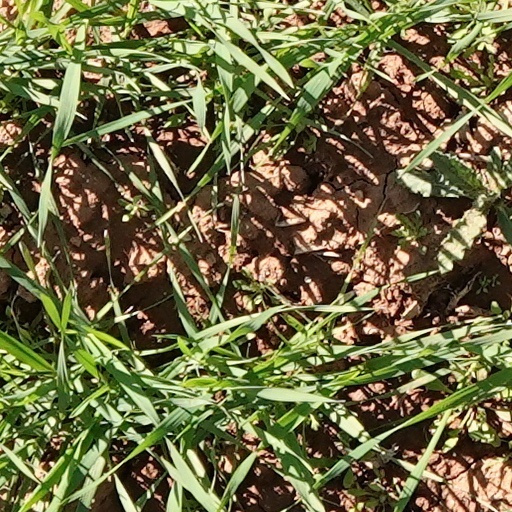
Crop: wheat